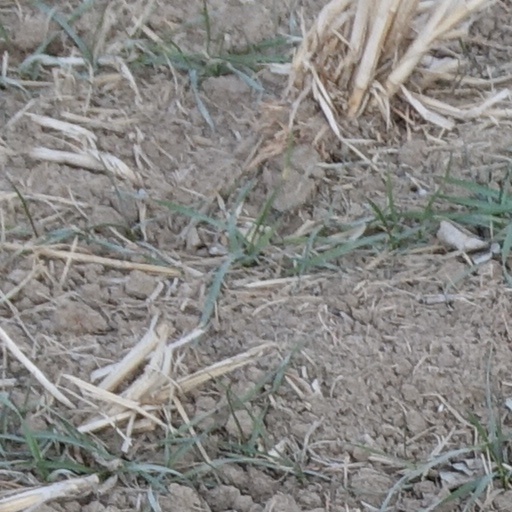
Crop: wheat